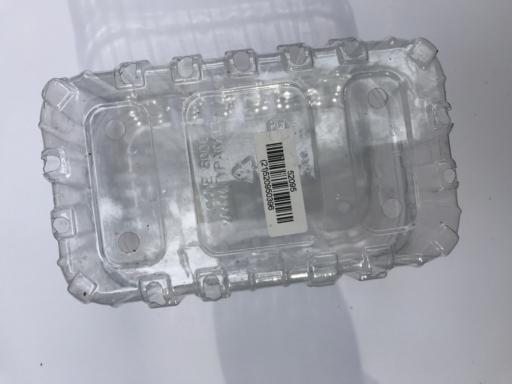
Label: plastic